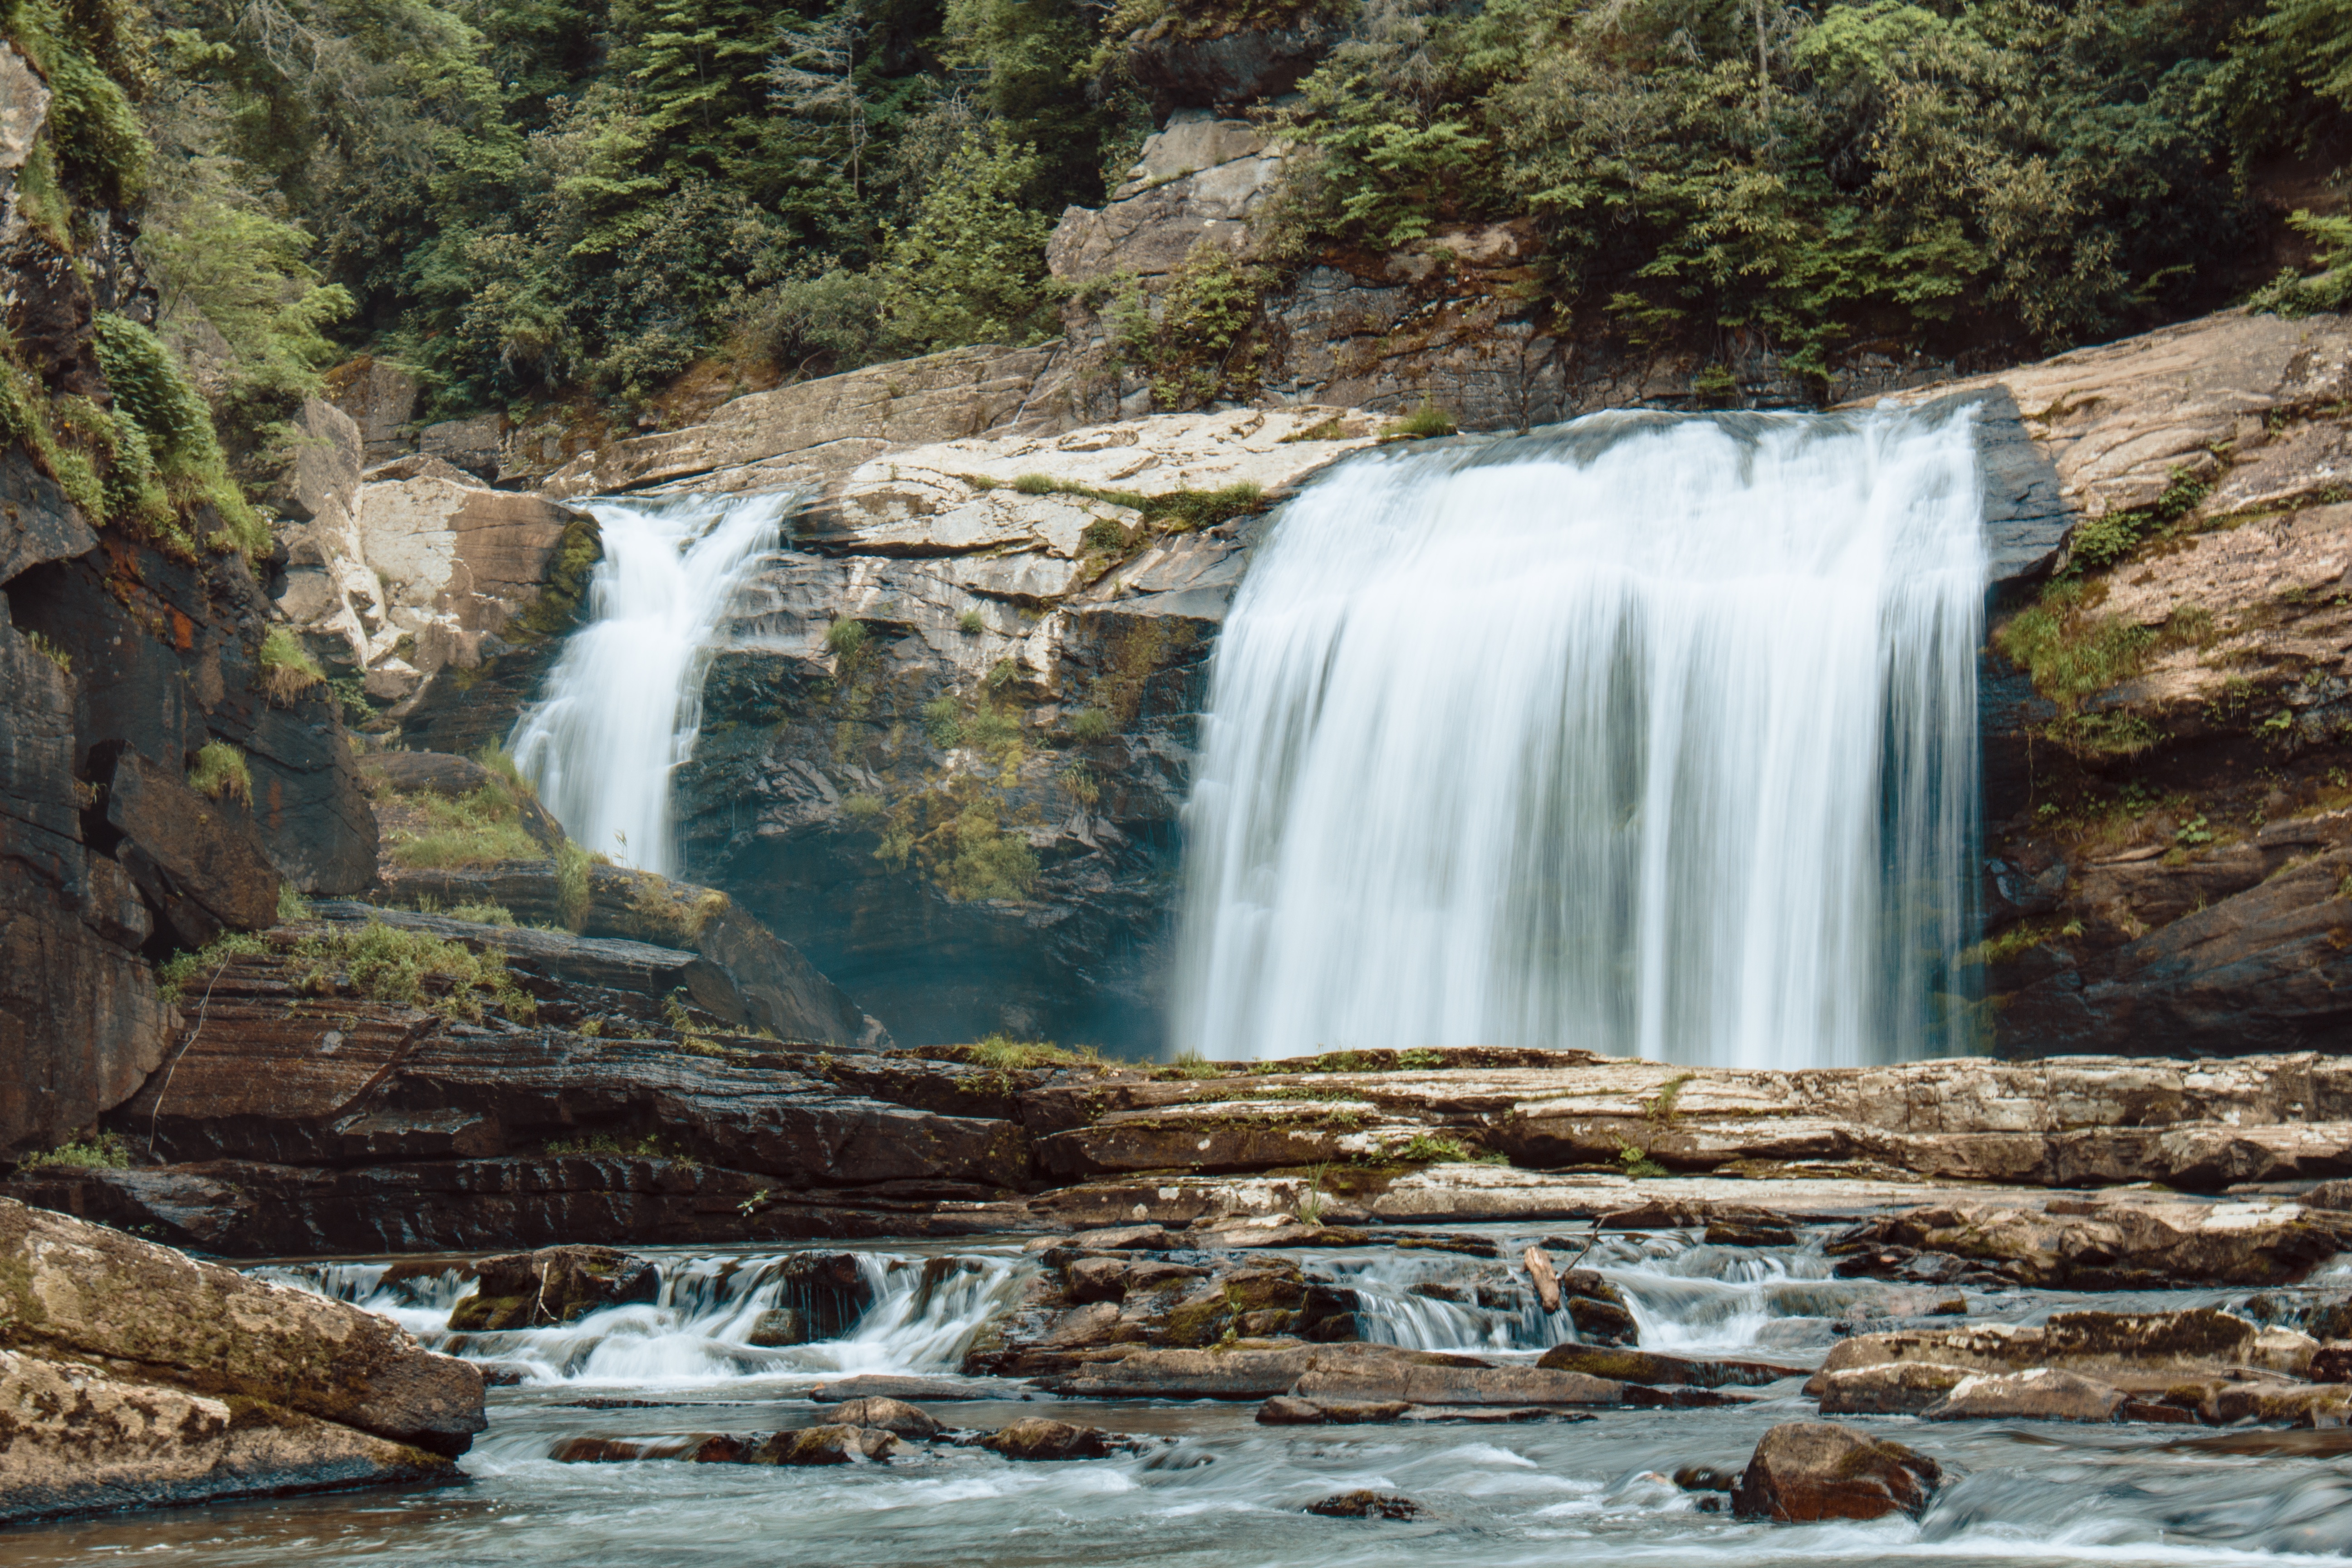
tree, water, rock, waterfall, fall, river, stone, stream, rapid, body of water, wasserfall, water feature, watercourse